Survivor Series (2009)

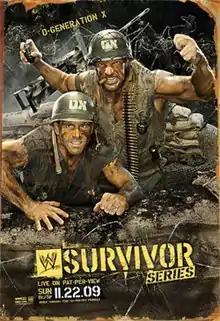
Promotional poster featuring D-Generation X (Shawn Michaels and Triple H)

The 2009 Survivor Series was the 23rd annual Survivor Series professional wrestling pay-per-view (PPV) event produced by World Wrestling Entertainment (WWE). It was held for wrestlers from the promotion's Raw, SmackDown, and ECW brand divisions. The event took place on November 22, 2009, at the Verizon Center in Washington, D.C. It was the final Survivor Series to feature the ECW brand.